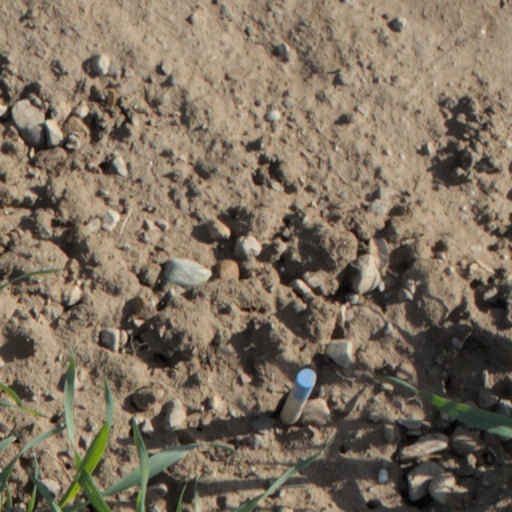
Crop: wheat